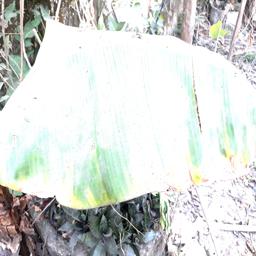
Label: POTASSIUM DEFICIENCY